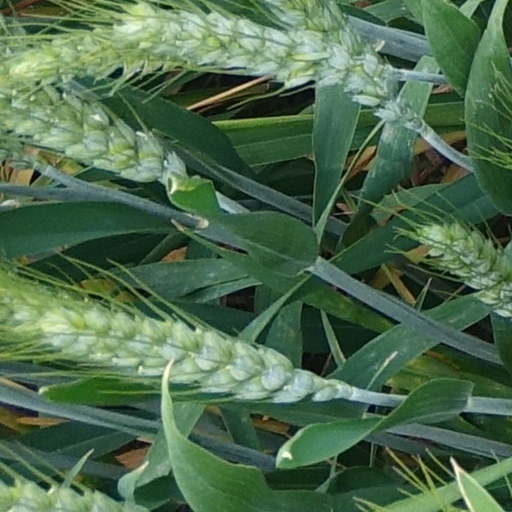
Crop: wheat